The Island of the Dolls

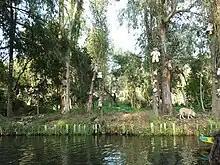
Dolls seen from the lake

In the mid-20th century, Barrera began to collect dolls and hang them around the small island. The island gained notoriety in 1943 when Mexican director Emilio Fernández used it as the location of the film "María Candelaria."